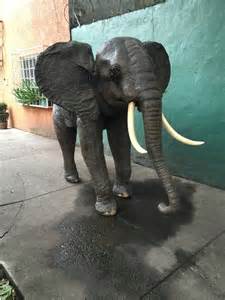
Label: elephant